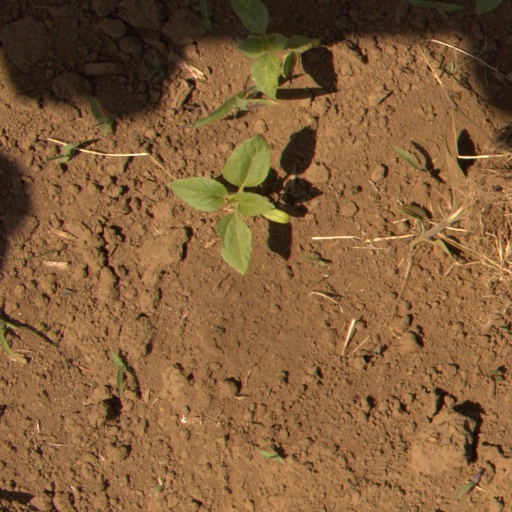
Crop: Jerusalem artichoke